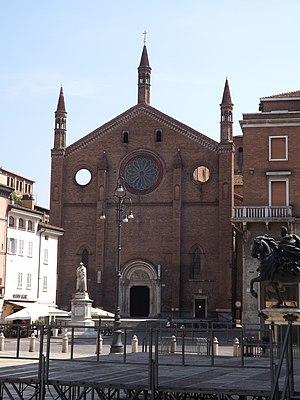
Sisto Reina est un compositeur italien, moine mineur et organiste. Ses publications musicales paraissent alors qu'il est maître de chapelle de l'église de S. Francesco à Plaisance.